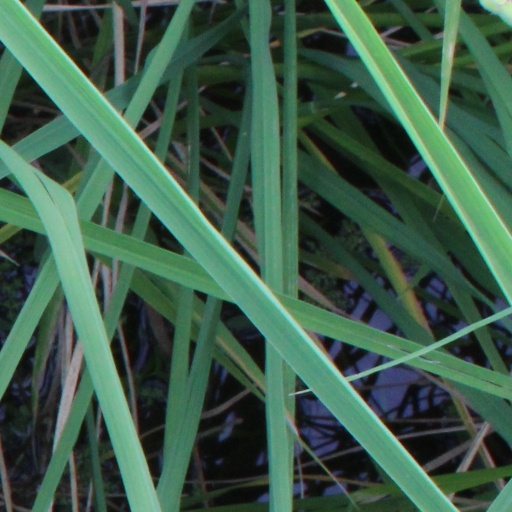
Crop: rice